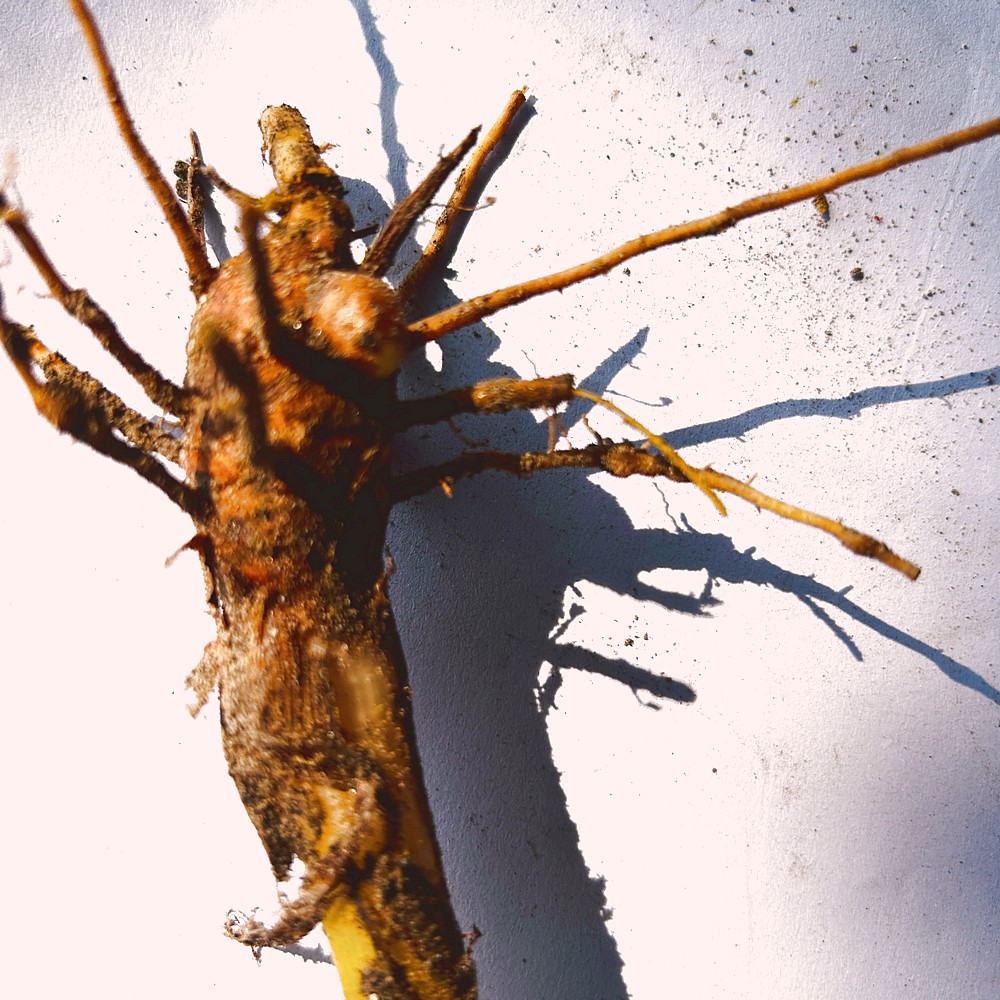
Label: Rhizome Disease Root